Photomontage

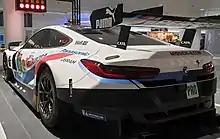
BMW M8 GTE endurance race car at Munich airport in 2021

In late Victorian North America, William Notman of Montreal used photomontage to commemorate large social events which could not otherwise be captured on film. Fantasy photomontage postcards were also popular in the late Victorian era and Edwardian era. One of the preeminent producers in this period was the Bamforth & Co Ltd, of Holmfirth, West Yorkshire, and New York. The high point of its popularity came, however, during World War I, when photographers in France, Great Britain, Germany, Austria, and Hungary produced a profusion of postcards showing soldiers on one plane and lovers, wives, children, families, or parents on another. Many of the early examples of fine-art photomontage consist of photographed elements superimposed on watercolours, a combination returned to by (e.g.) George Grosz in about 1915.